Brașov

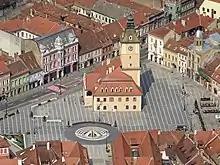
The city center (Piața Sfatului)

With its central location, Brașov is a suitable location from which to explore Romania, and the distances to several tourist destinations (including the Black Sea resorts, the monasteries in northern Moldavia, and the wooden churches of Maramureș) are similar. It is also the largest city in a mountain resorts area. The old city is very well preserved and is best seen by taking the cable-car to the top of Tâmpa Mountain.